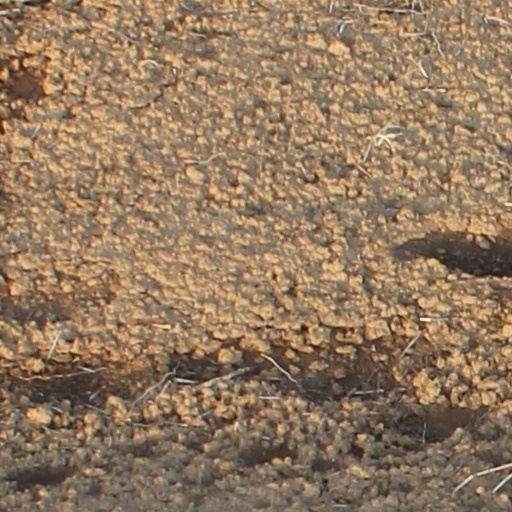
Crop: wheat